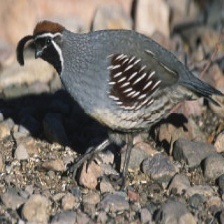
Species: GAMBELS QUAIL
Scientific name: CALLIPEPLA GAMBELII
ImageNet parent category: quail